Sunbeam (steam yacht)

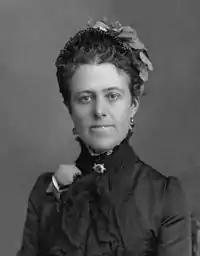
Lady Brassey in 1883

"Sunbeam" continued south to Punta Arenas; through the Strait of Magellan, and then turned north to Lota and Valparaíso. She then crossed the Pacific, calling at Hao, Tahiti, and Hawaii. In the Far East she visited Yokohama, Hong Kong, Canton, Singapore, and Malacca. She crossed the Indian Ocean via Galle, Colombo, and Aden, and passed through the Suez Canal. From Alexandria she continued via Malta, Gibraltar, and Lisbon, and on 26 May 1877 reached Hastings, having sailed some 36,000 miles.